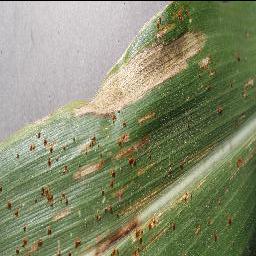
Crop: corn
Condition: (maize)_cercospora_spot_gray_spot